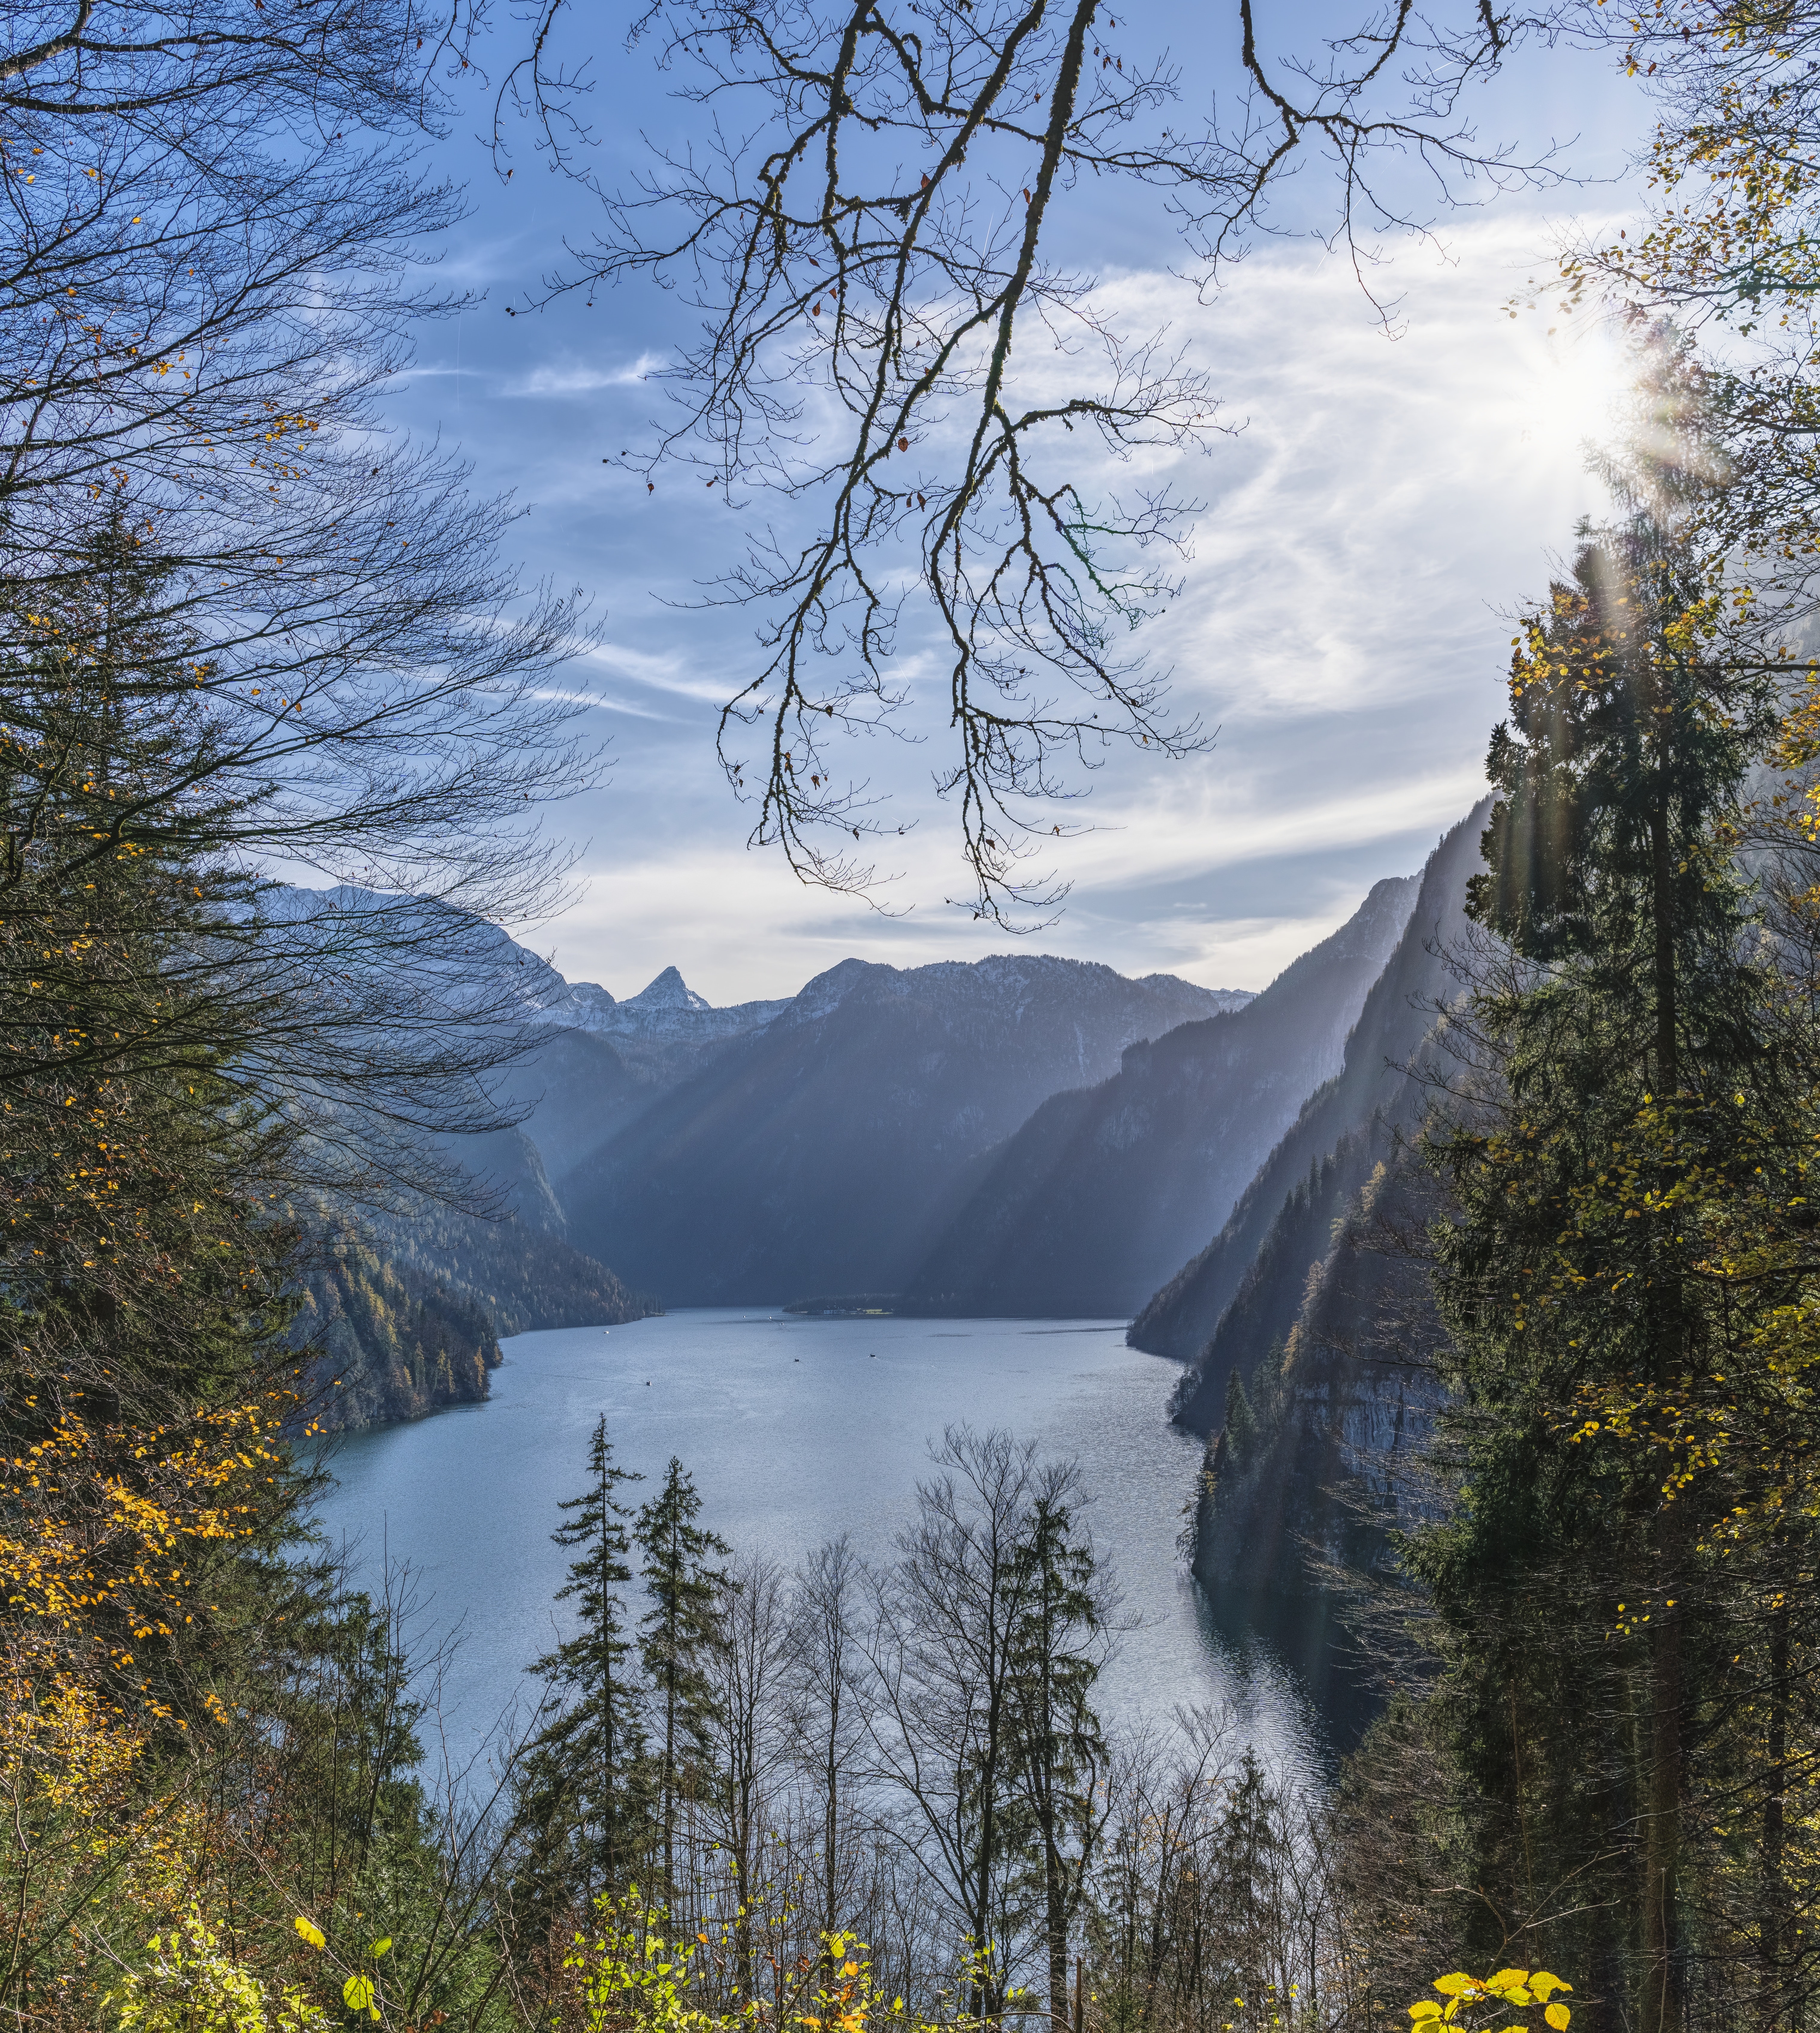
nature, natural landscape, tree, sky, mountain, wilderness, mountainous landforms, lake, water, natural environment, atmospheric phenomenon, mountain range, leaf, nature reserve, highland, biome, reflection, alps, national park, woody plant, forest, morning, bank, landscape, plant, tarn, branch, tropical and subtropical coniferous forests, cloud, reservoir, sunlight, watercourse, larch, fjord, fell, sound, old growth forest, lake district, crater lake, moraine, hill, loch, glacial lake, temperate broadleaf and mixed forest, autumn, pine family, mount scenery, terrain, river, woodland, conifer, valley, ridge, fir, state park, temperate coniferous forest, valdivian temperate rain forest, winter